Reception history of Jane Austen

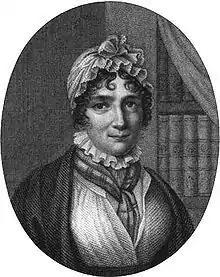
Engraving of woman, showing her head and shoulders. She is wearing 19th-century clothing and a white cap. A bookshelf is in the background.

A study of other important dimensions of some French translations, such as free indirect discourse, do much to nuance our understanding of Austen's initial "aesthetic" reception with her first French readership. Austen uses the narrative technique of free indirect discourse to represent Anne Elliot's consciousness in "Persuasion". Indeed, the portrayal of the heroine's subjective experience is central to its narration. The frequent use of the technique imbues "Persuasion"'s narrative discourse with a high degree of subtlety, placing a huge burden of interpretation on Austen's first translators. Recent studies demonstrate that free indirect discourse from "Persuasion" was translated extensively in Isabelle de Montolieu's "La Famille Elliot". Indeed, the translator, herself a novelist, was aware of the propensity of Austen's narrator to delve into the heroine's psychology in "Persuasion" as she comments on this in the preface to "La Famille Elliot". She characterises it as "almost imperceptible, delicate nuances that come from the heart": "des nuances délicates presque imperceptibles qui partent du fond du cœur, et dont miss JANE AUSTEN avait le secret plus qu'aucun autre romancier". Montolieu's extensive translations of Austen's technique concerning discourse demonstrate that she was in fact one of Austen's first critical readers, whose own finely nuanced reading of Austen's narrative technique meant that her first French readers could also share in Anne Elliot's psychological drama in much the same way that her English readership could.